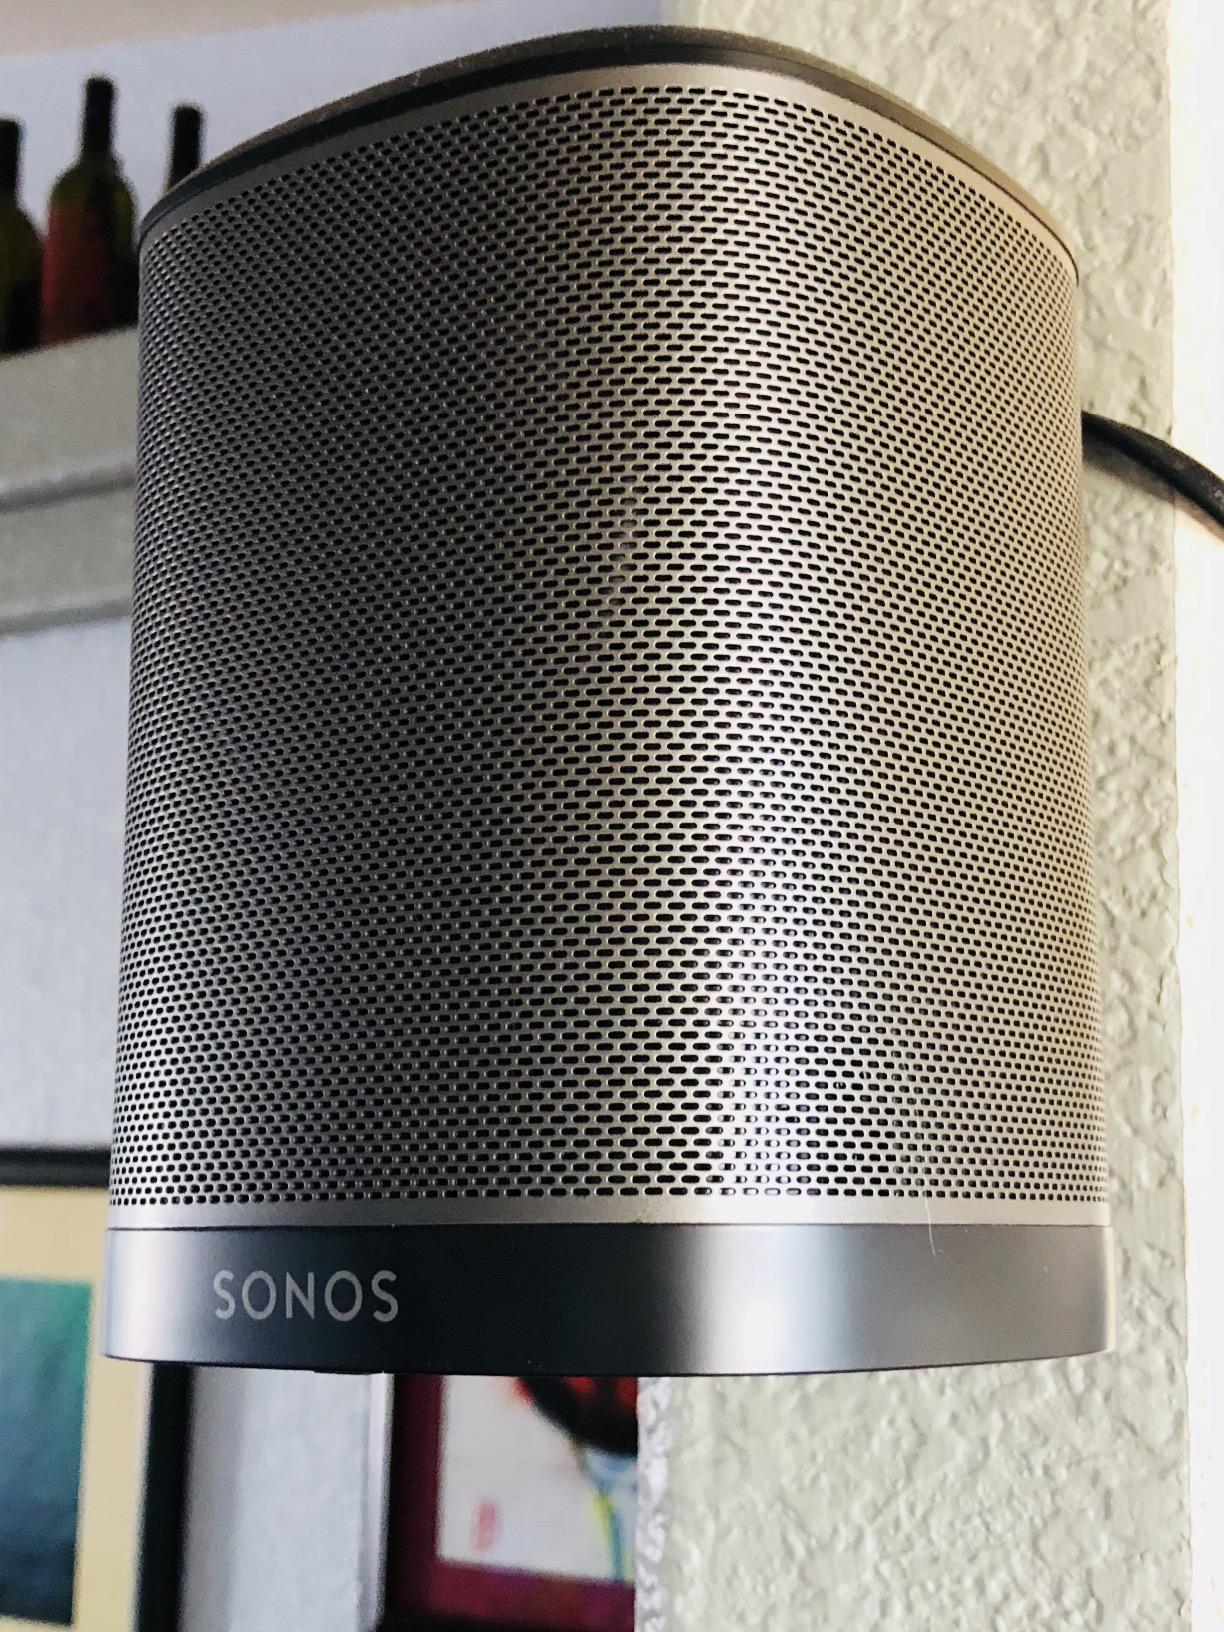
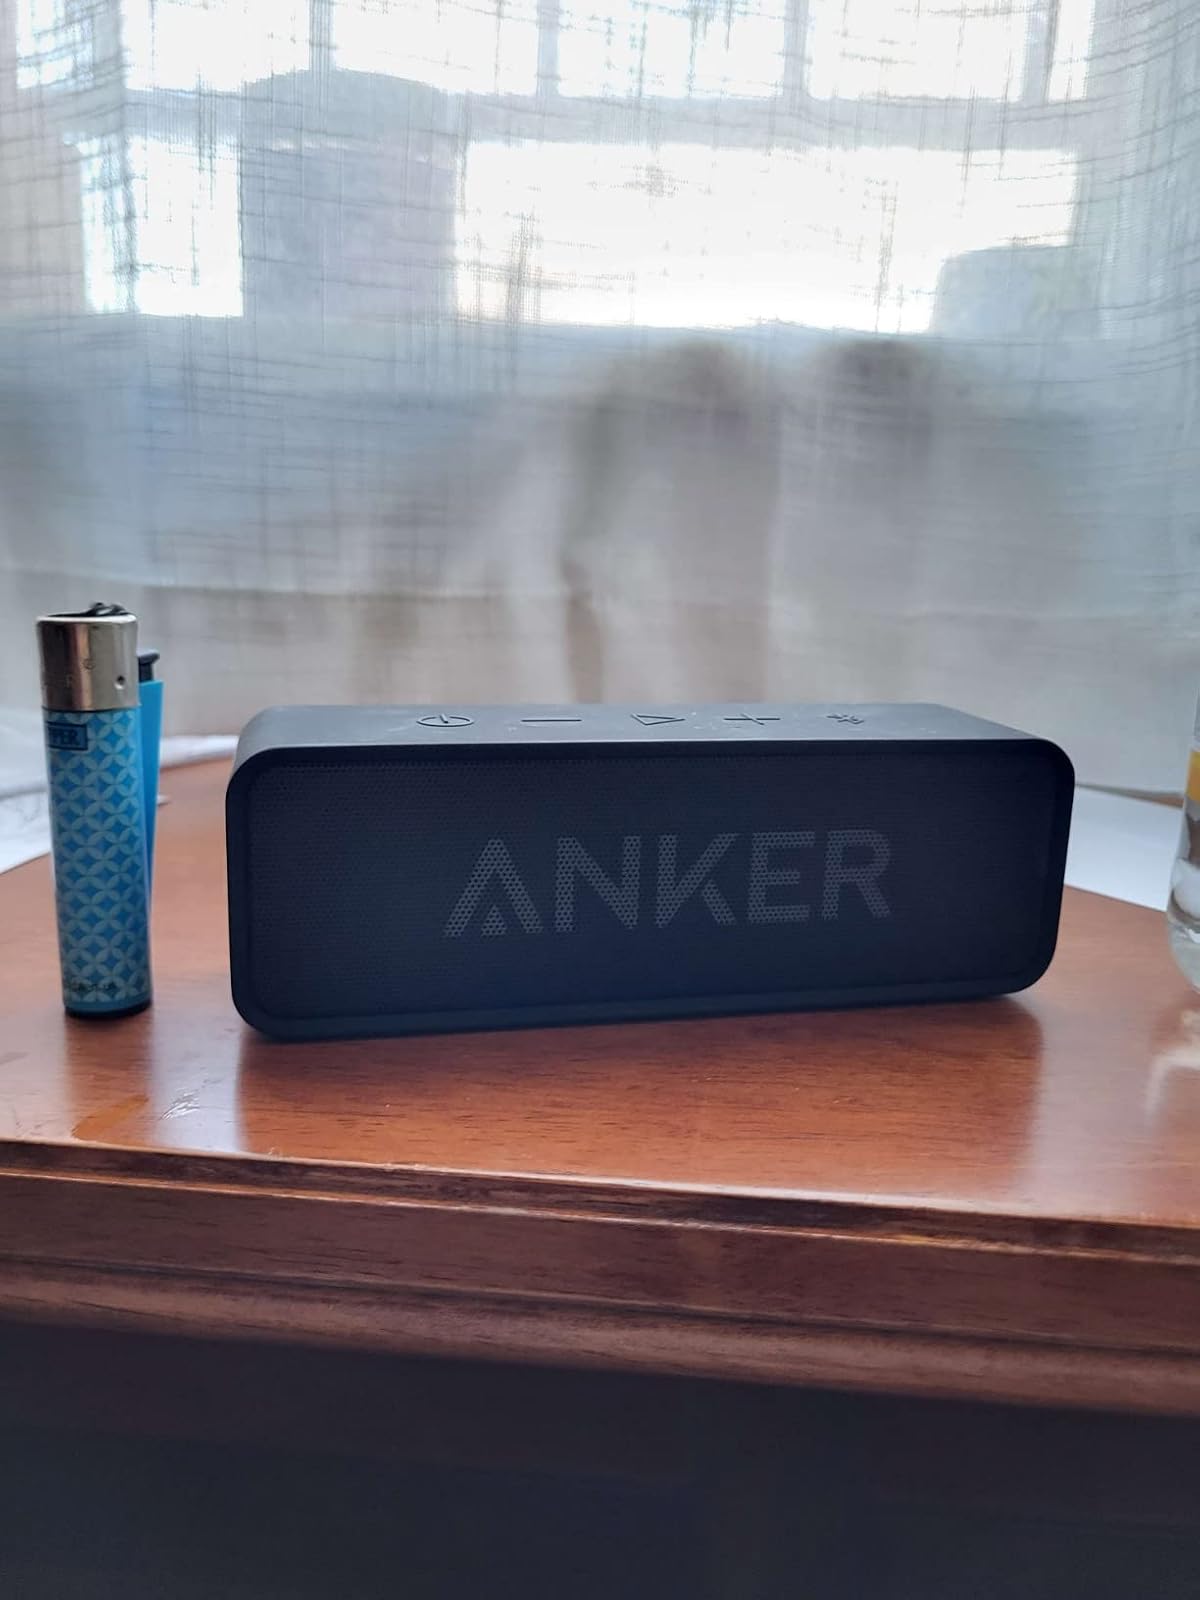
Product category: speaker
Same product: no